Joan Standing

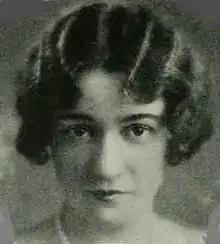
Joan Standing, 1927

Joan Standing (21 June 1903 – 3 February 1979) was an English actress, best known for playing Nurse Briggs in the 1931 horror film "Dracula". She appeared in more than 60 films from 1919 to 1940, with the majority under contract with Metro-Goldwyn Mayer Studios.